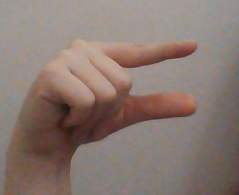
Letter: dal